Adolfo Rincón de Arellano Garcia

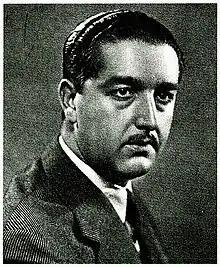

Adolfo Rincón de Arellano Garcia (1910–2006) was a Spanish politician. He was a Deputy, as well as Mayor of Valencia.